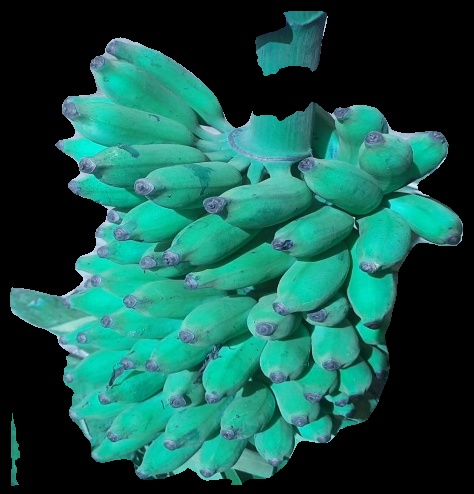
Variety: elakki-bale
Grade: grade3